Gordon Brown (guard)

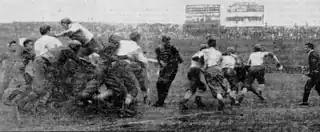
This photo records one of only two touchdowns that the 1900 Yale football team allowed all season. Yale defeated Columbia 12-5.

During his college career, Brown lost only four games in four years, going 37-4-3; the 1897 and 1900 teams were retroactively declared national champions. (Other selectors ranked Hare's 1897 Penn team as that year's national champion.) Brown captained the 1900 Yale football team, which was dubbed the "Team of the Century." It outscored its opposition 336-10 and fielded seven All-Americans. Although it did not play Penn that year, it dismantled Harvard 28-0 three weeks after Harvard handed Penn its only loss of the season. A possibly apocryphal, but often retold, story says that when someone asked Brown for the name of Yale's punter in 1900, Brown responded that he did not know because his team never needed to punt. (In reality, Yale's fullback Perry Hale, the future Ohio State head coach, took several punts in the Columbia game.) Brown was elected to the College Football Hall of Fame in 1954.